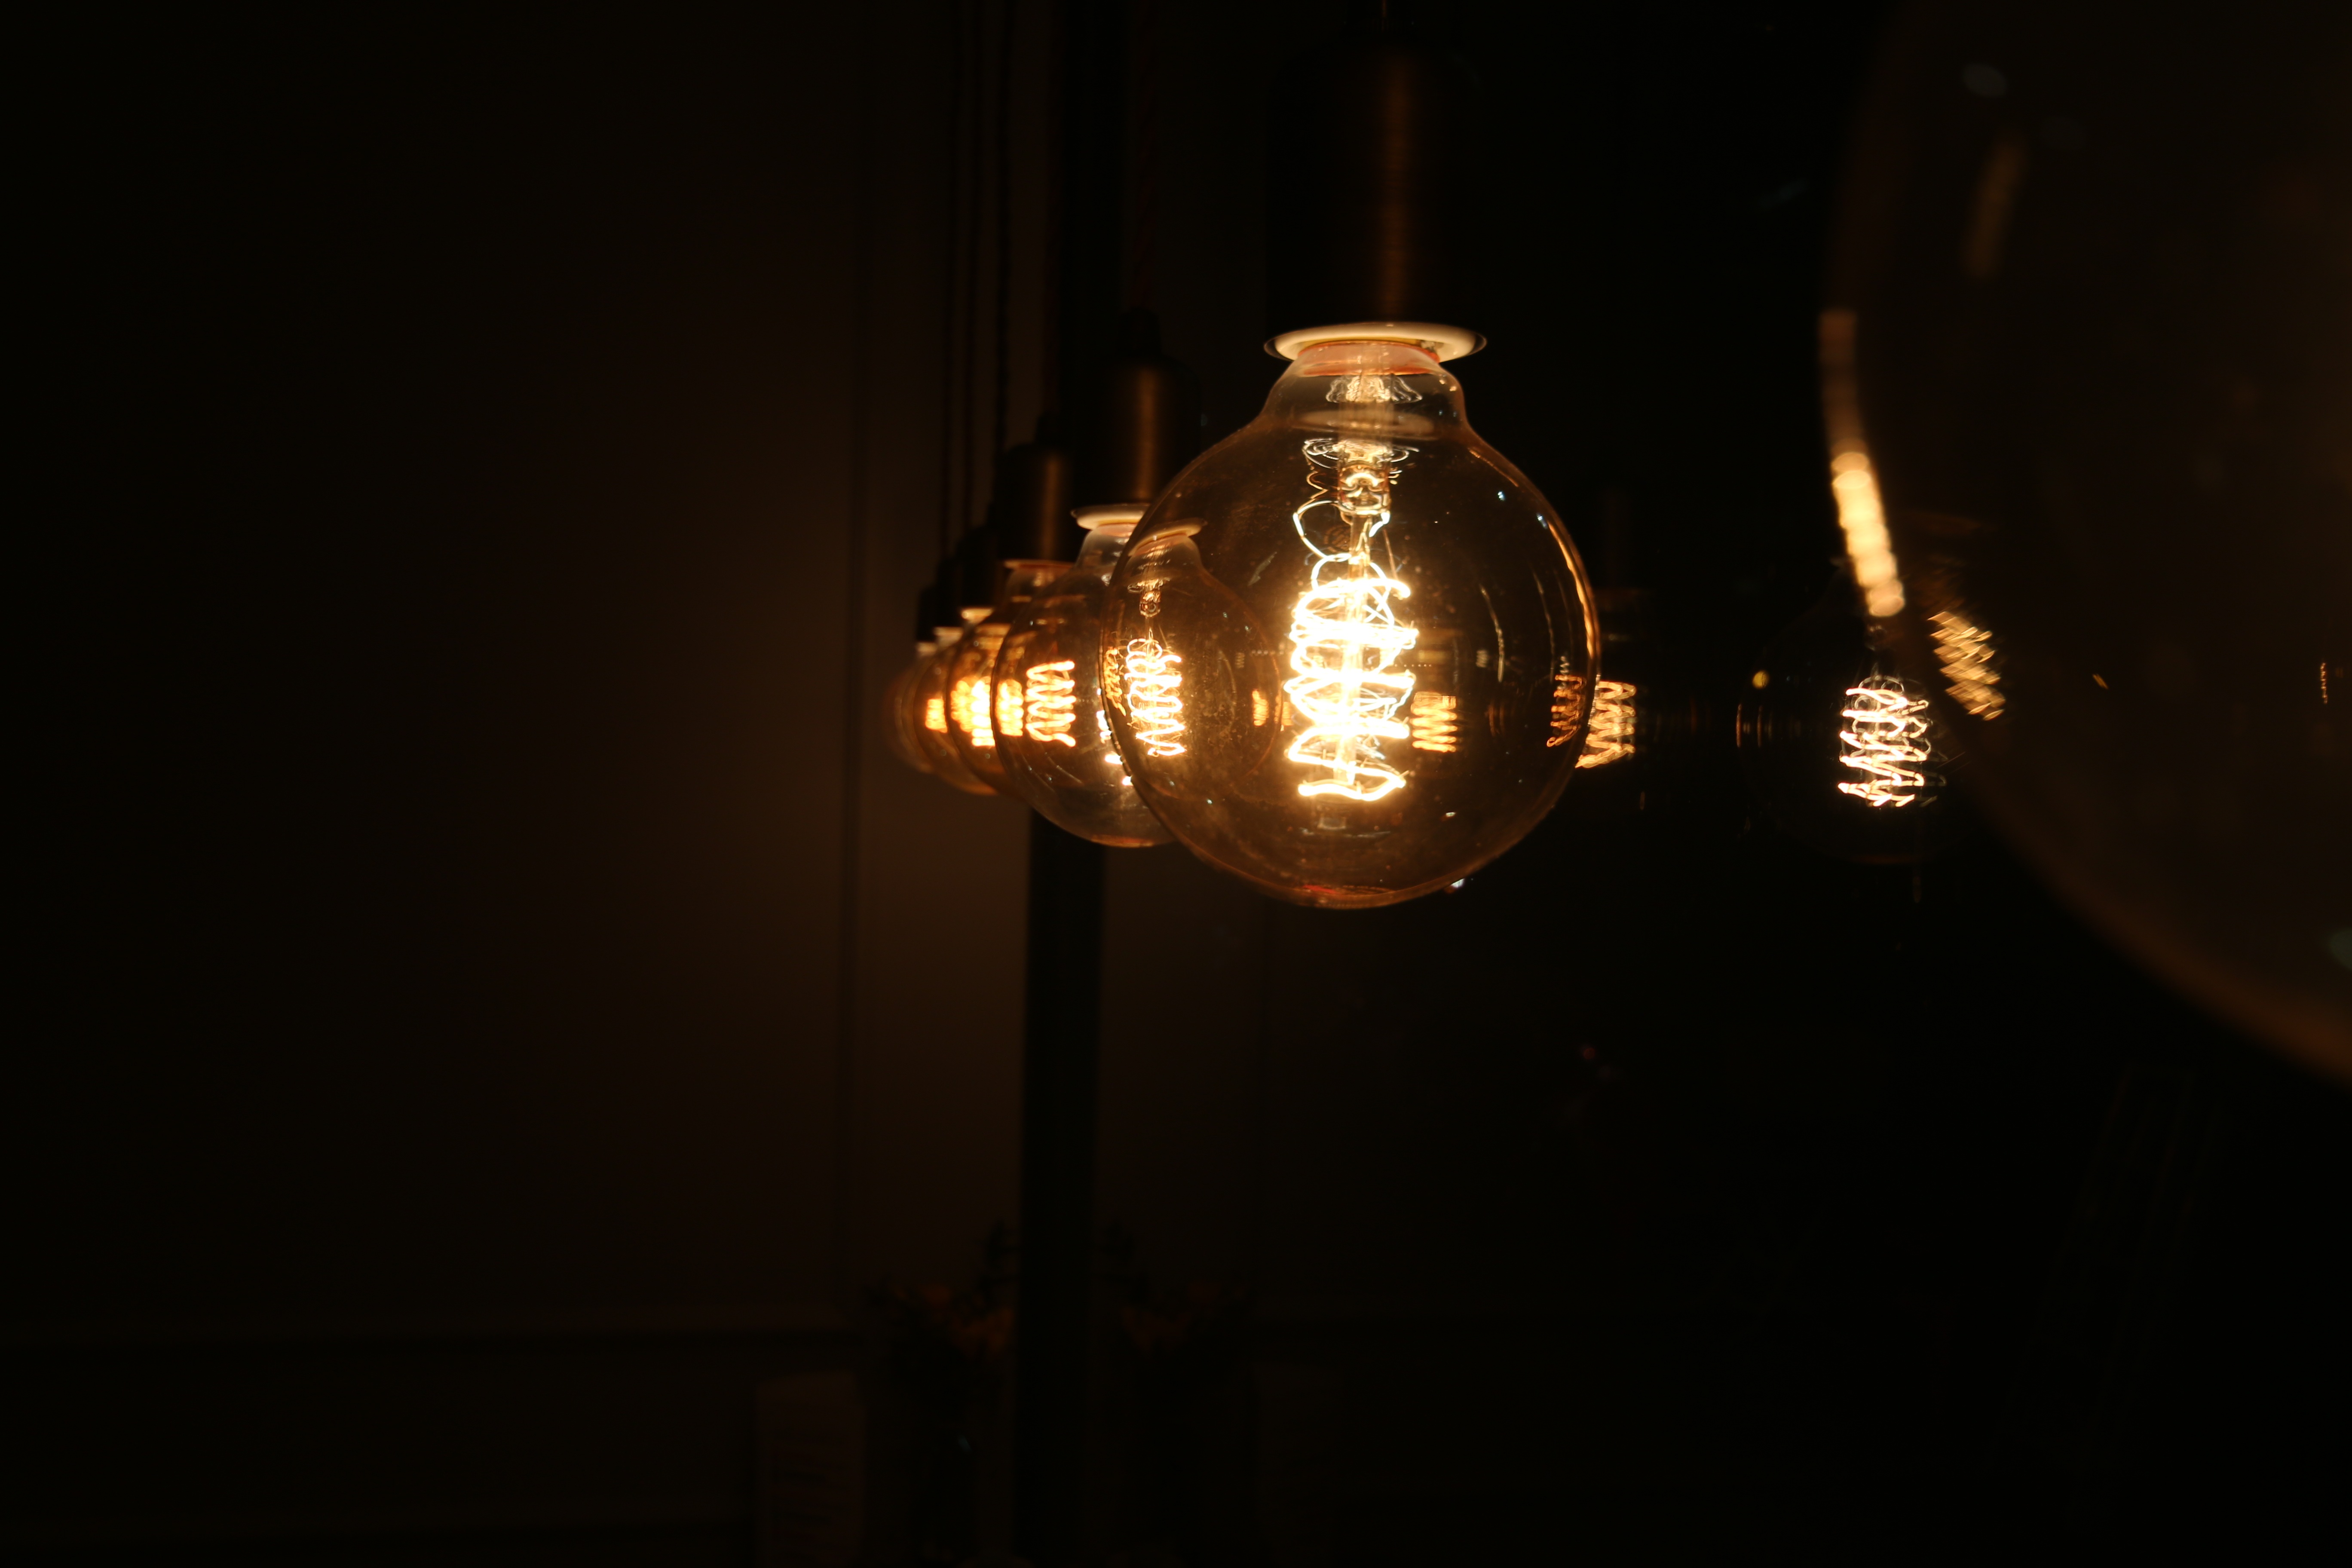
light, night, lantern, reflection, darkness, street light, lamp, light bulb, lighting, light fixture, night time, chandelier, night view, incandescent light bulb